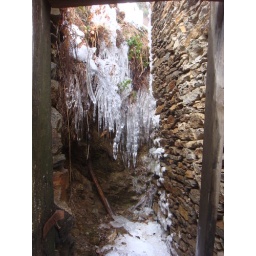
ice rocks near the kastanien house